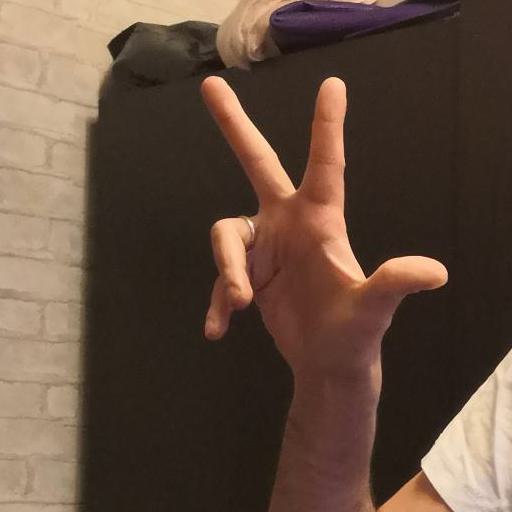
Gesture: three2